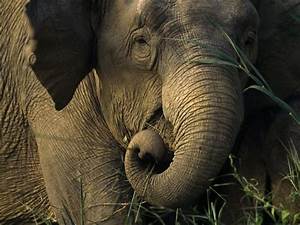
Label: elefante